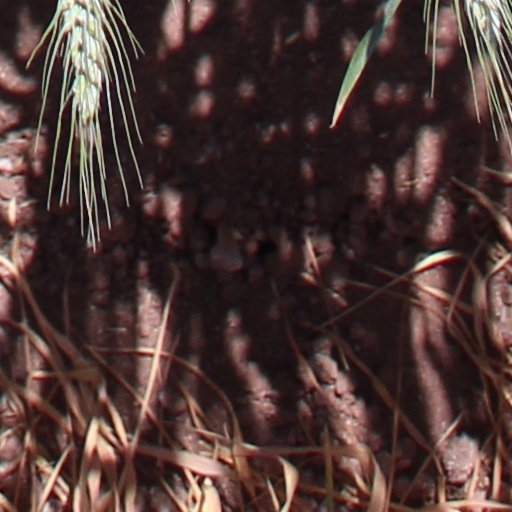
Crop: wheat